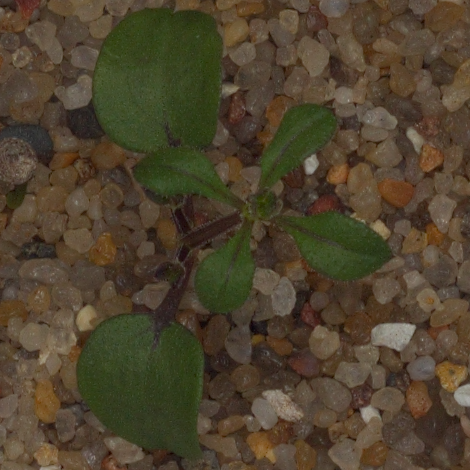
Label: cleavers